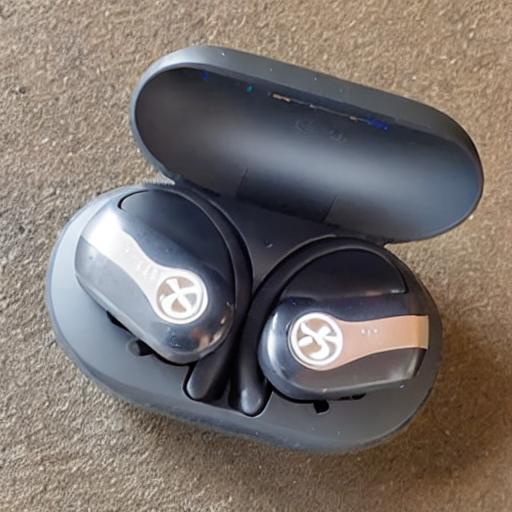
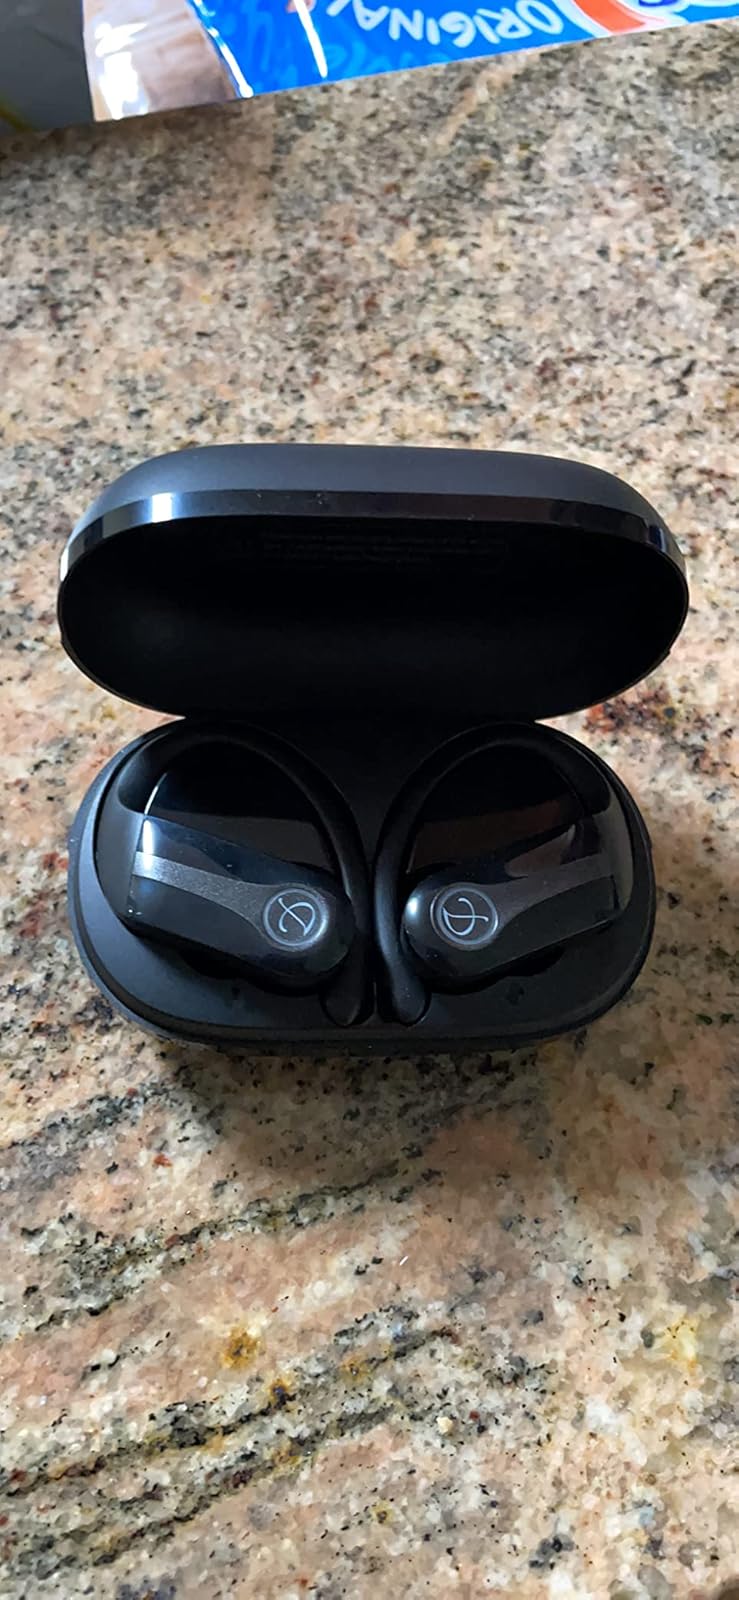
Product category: earbuds
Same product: no